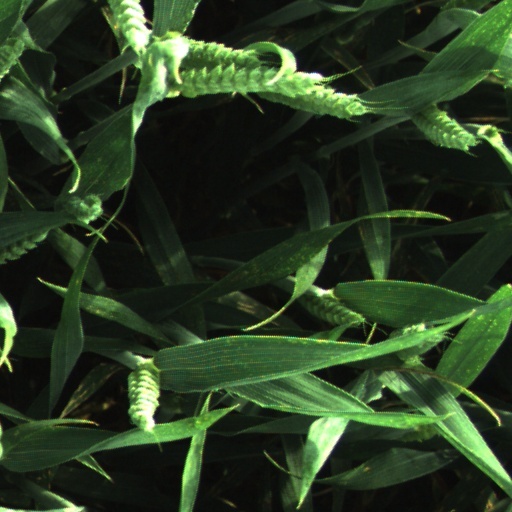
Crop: wheat